Côte-d'Or's 3rd constituency

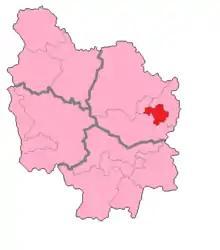
Côte-d'Or's 3rd Constituency shown within Burgundy

The 3rd constituency of the Côte-d'Or is a French legislative constituency in the Côte-d'Or "département". Like the other 576 French constituencies, it elects one MP using the two-round system.